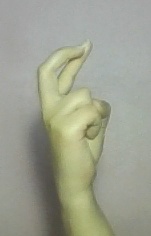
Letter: zay